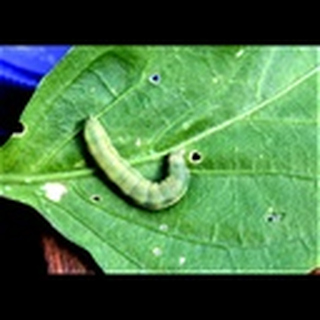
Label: cotton_army_worm